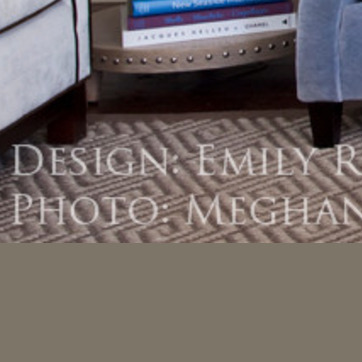
Material: carpet